Gaberoun

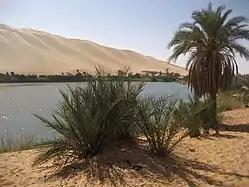
Gaberoun Salted Lake

Gaberoun (alternate spelling "Gaber Awhn, Gabr Awhn, Gabr Own, Gabraun") is an oasis with a large lake in the Idehan Ubari desert region of the Libyan Sahara. Administratively, it is located Wadi al Hayaa District of the Fezzan region in southwestern Libya. A rudimentary tourist camp is located on the northeastern shore, including an open patio, sleeping huts, and a souvenir shop (attended by a Tuareg in full costume) in the winter. The lake is very salty; swimming can be pleasant despite the salt water crustaceans. Mosquitoes are abundant, especially in the summer. October to May is considered the best time to visit as the climate is milder.